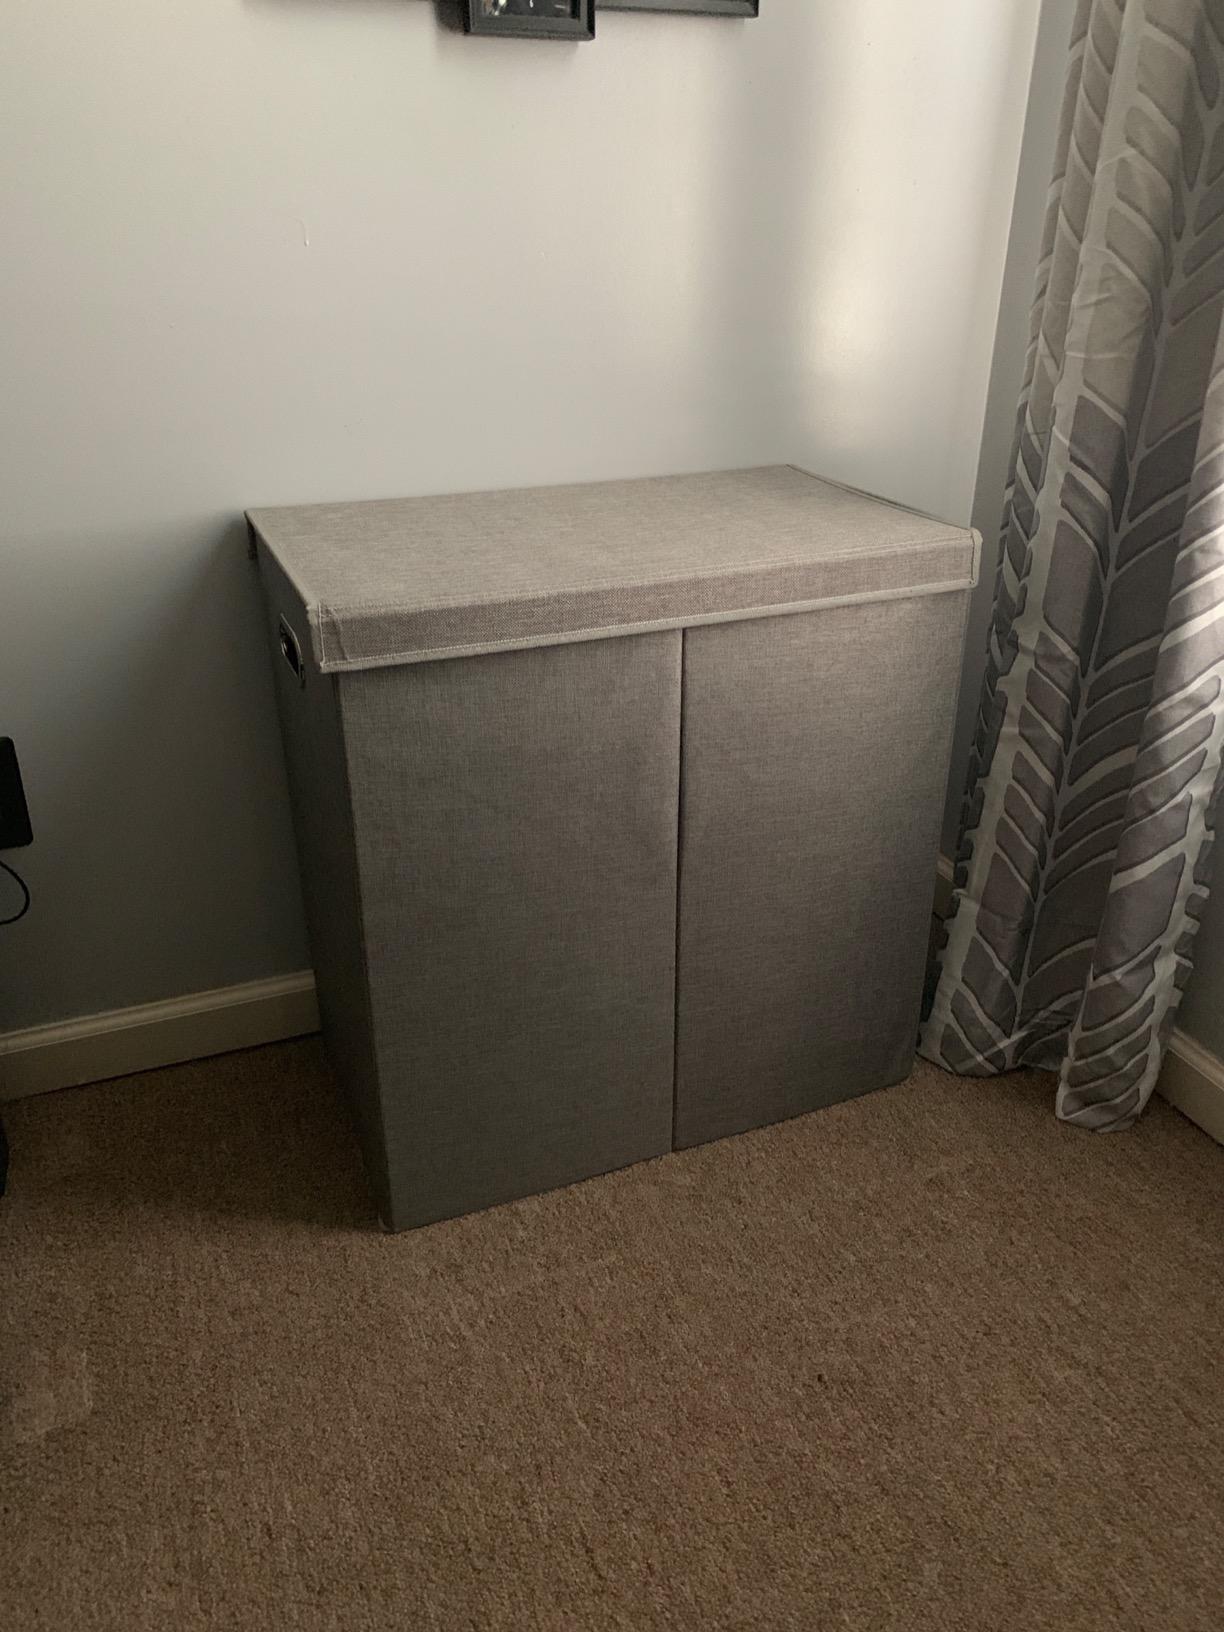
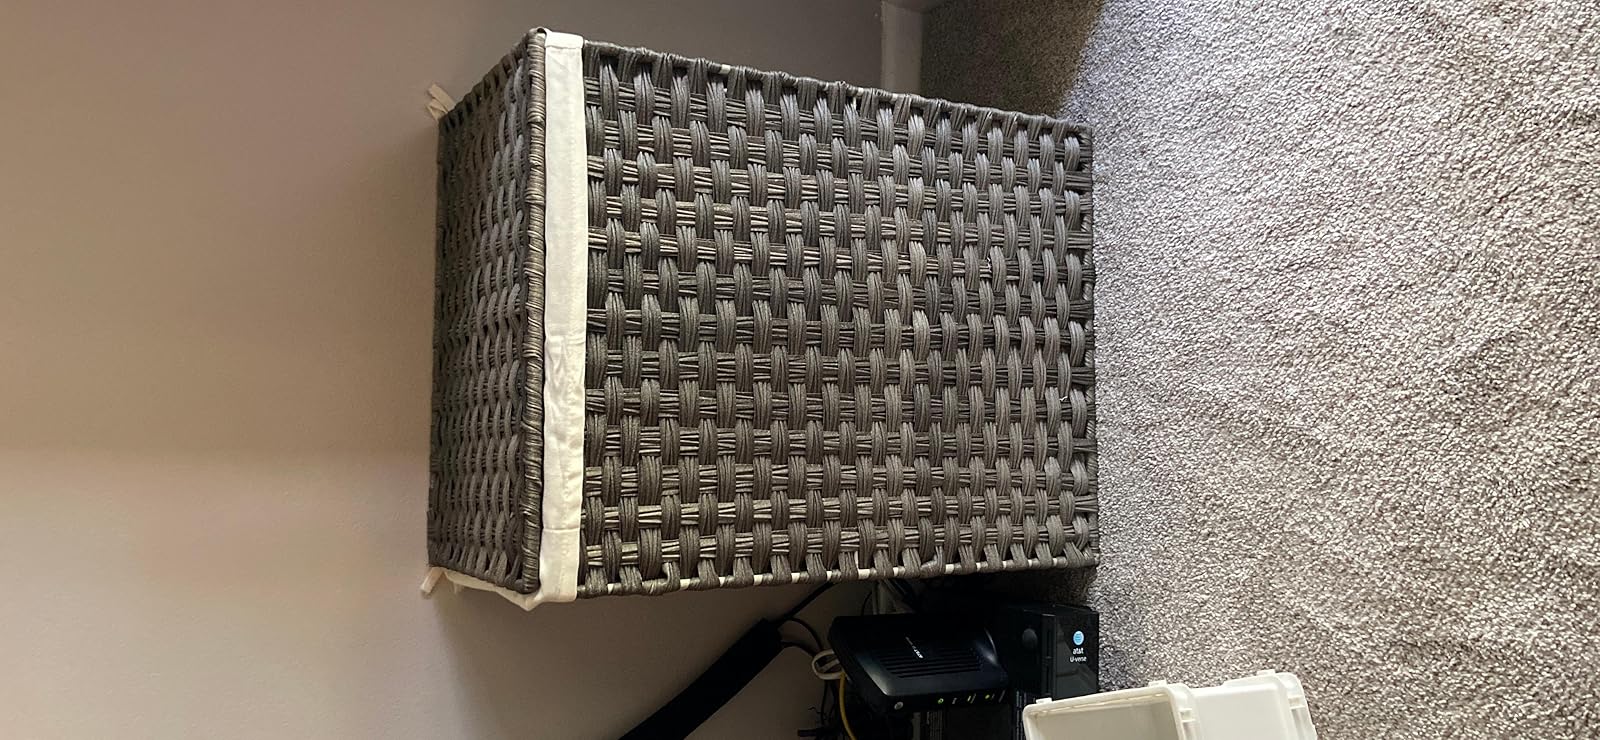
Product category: items_hamper
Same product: no